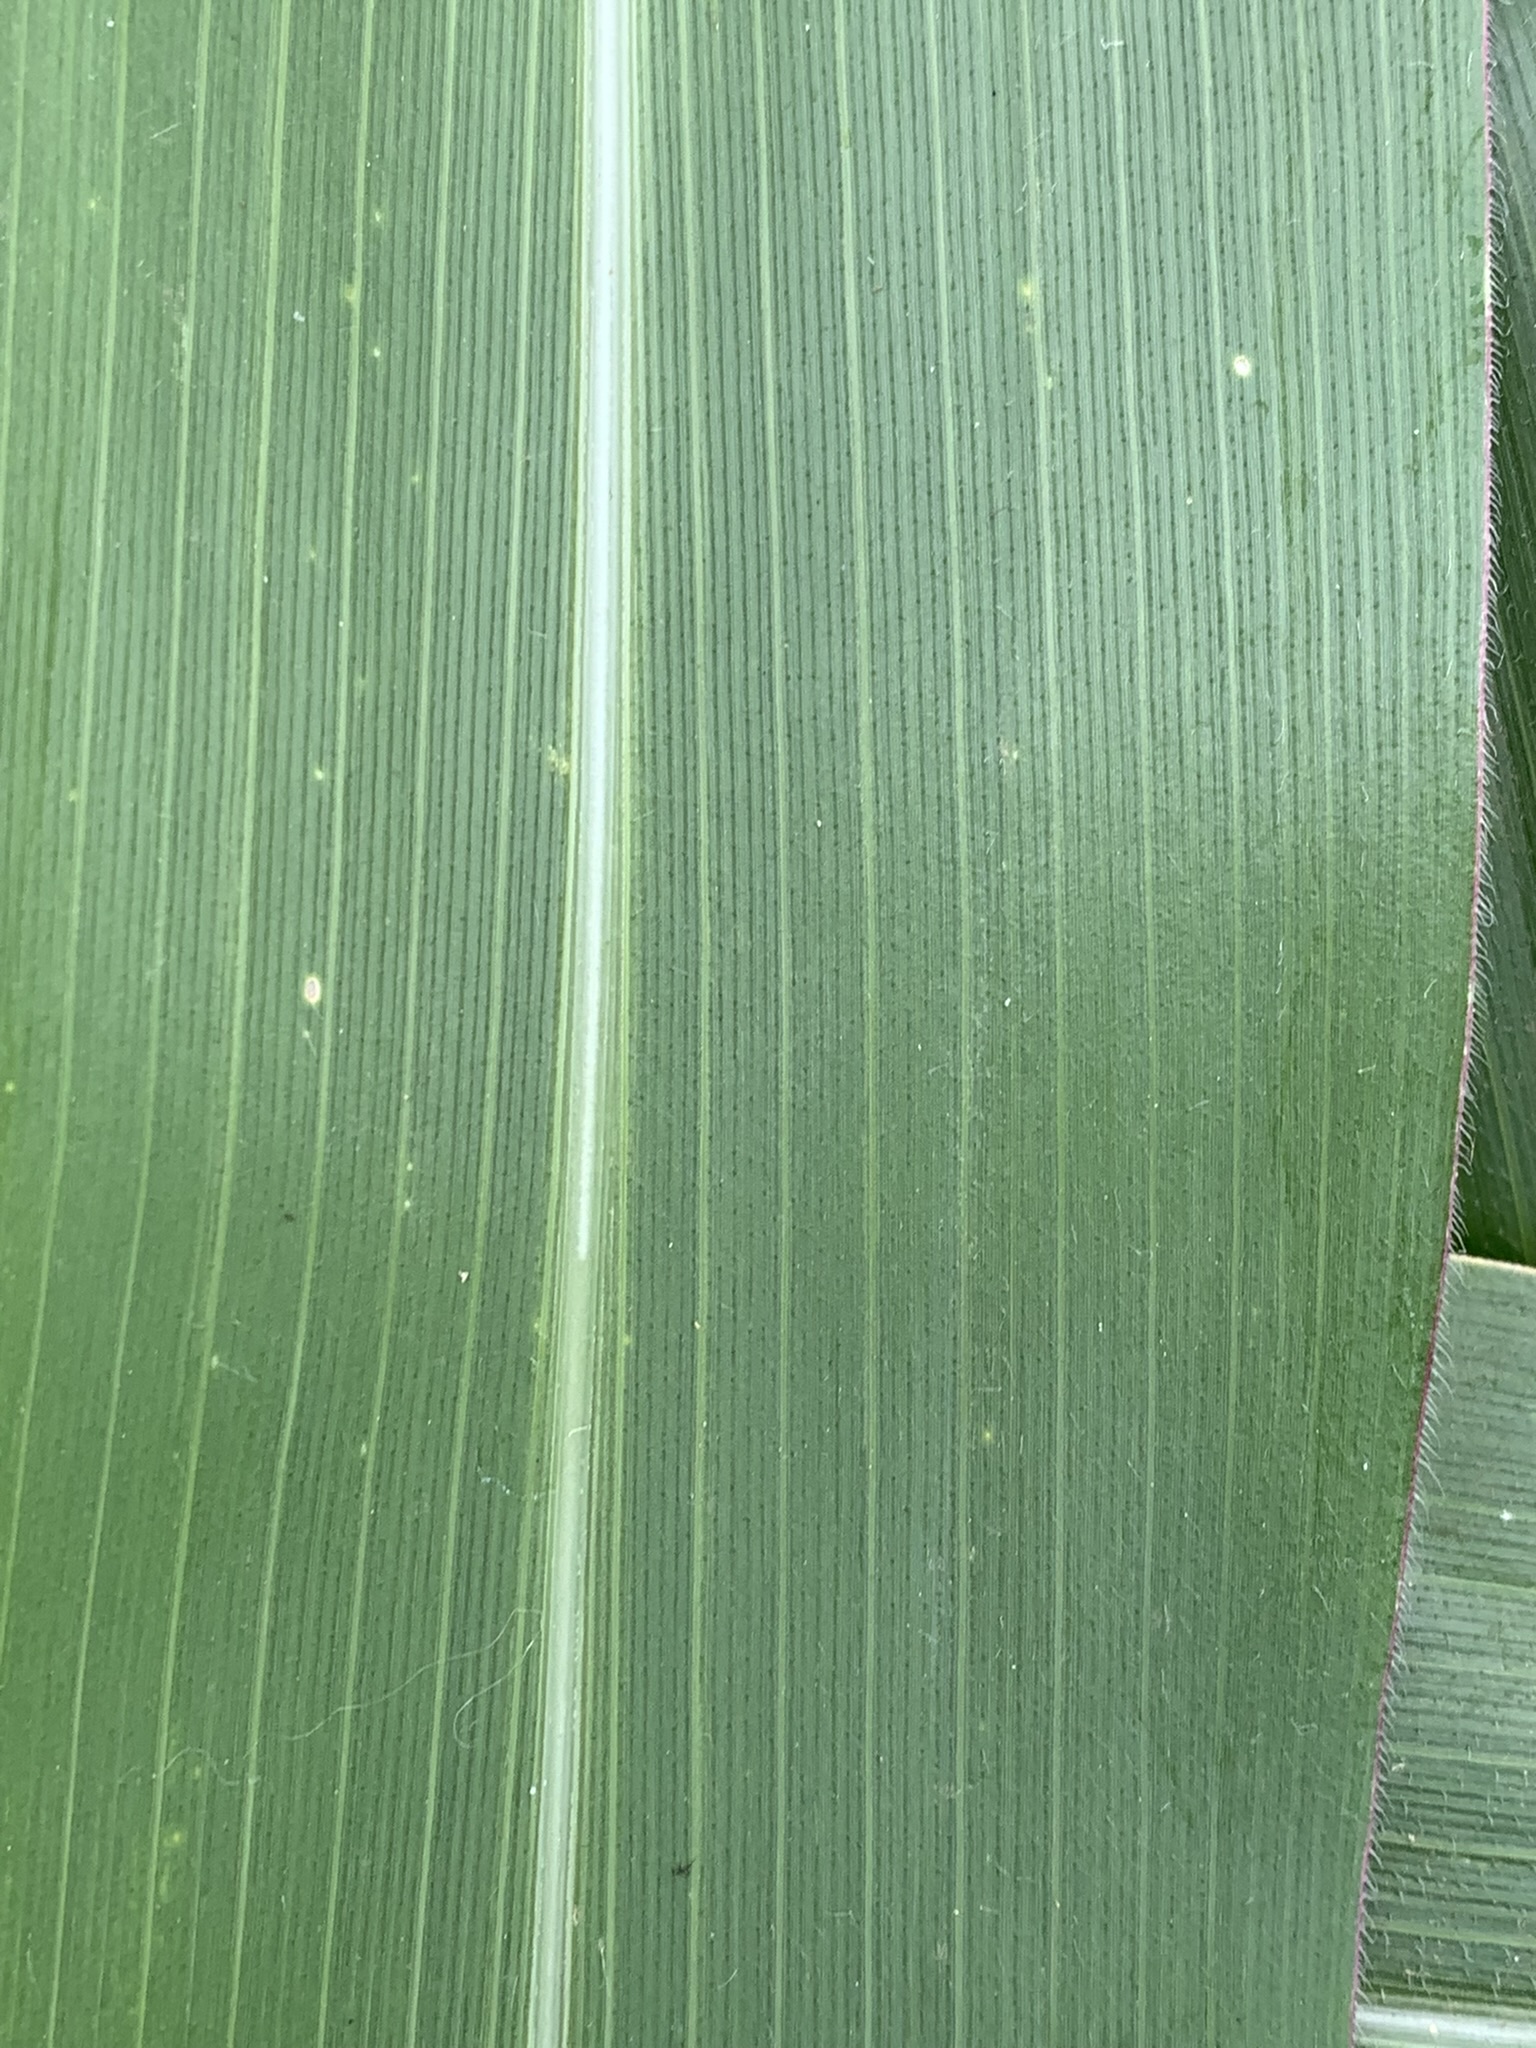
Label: Healthy